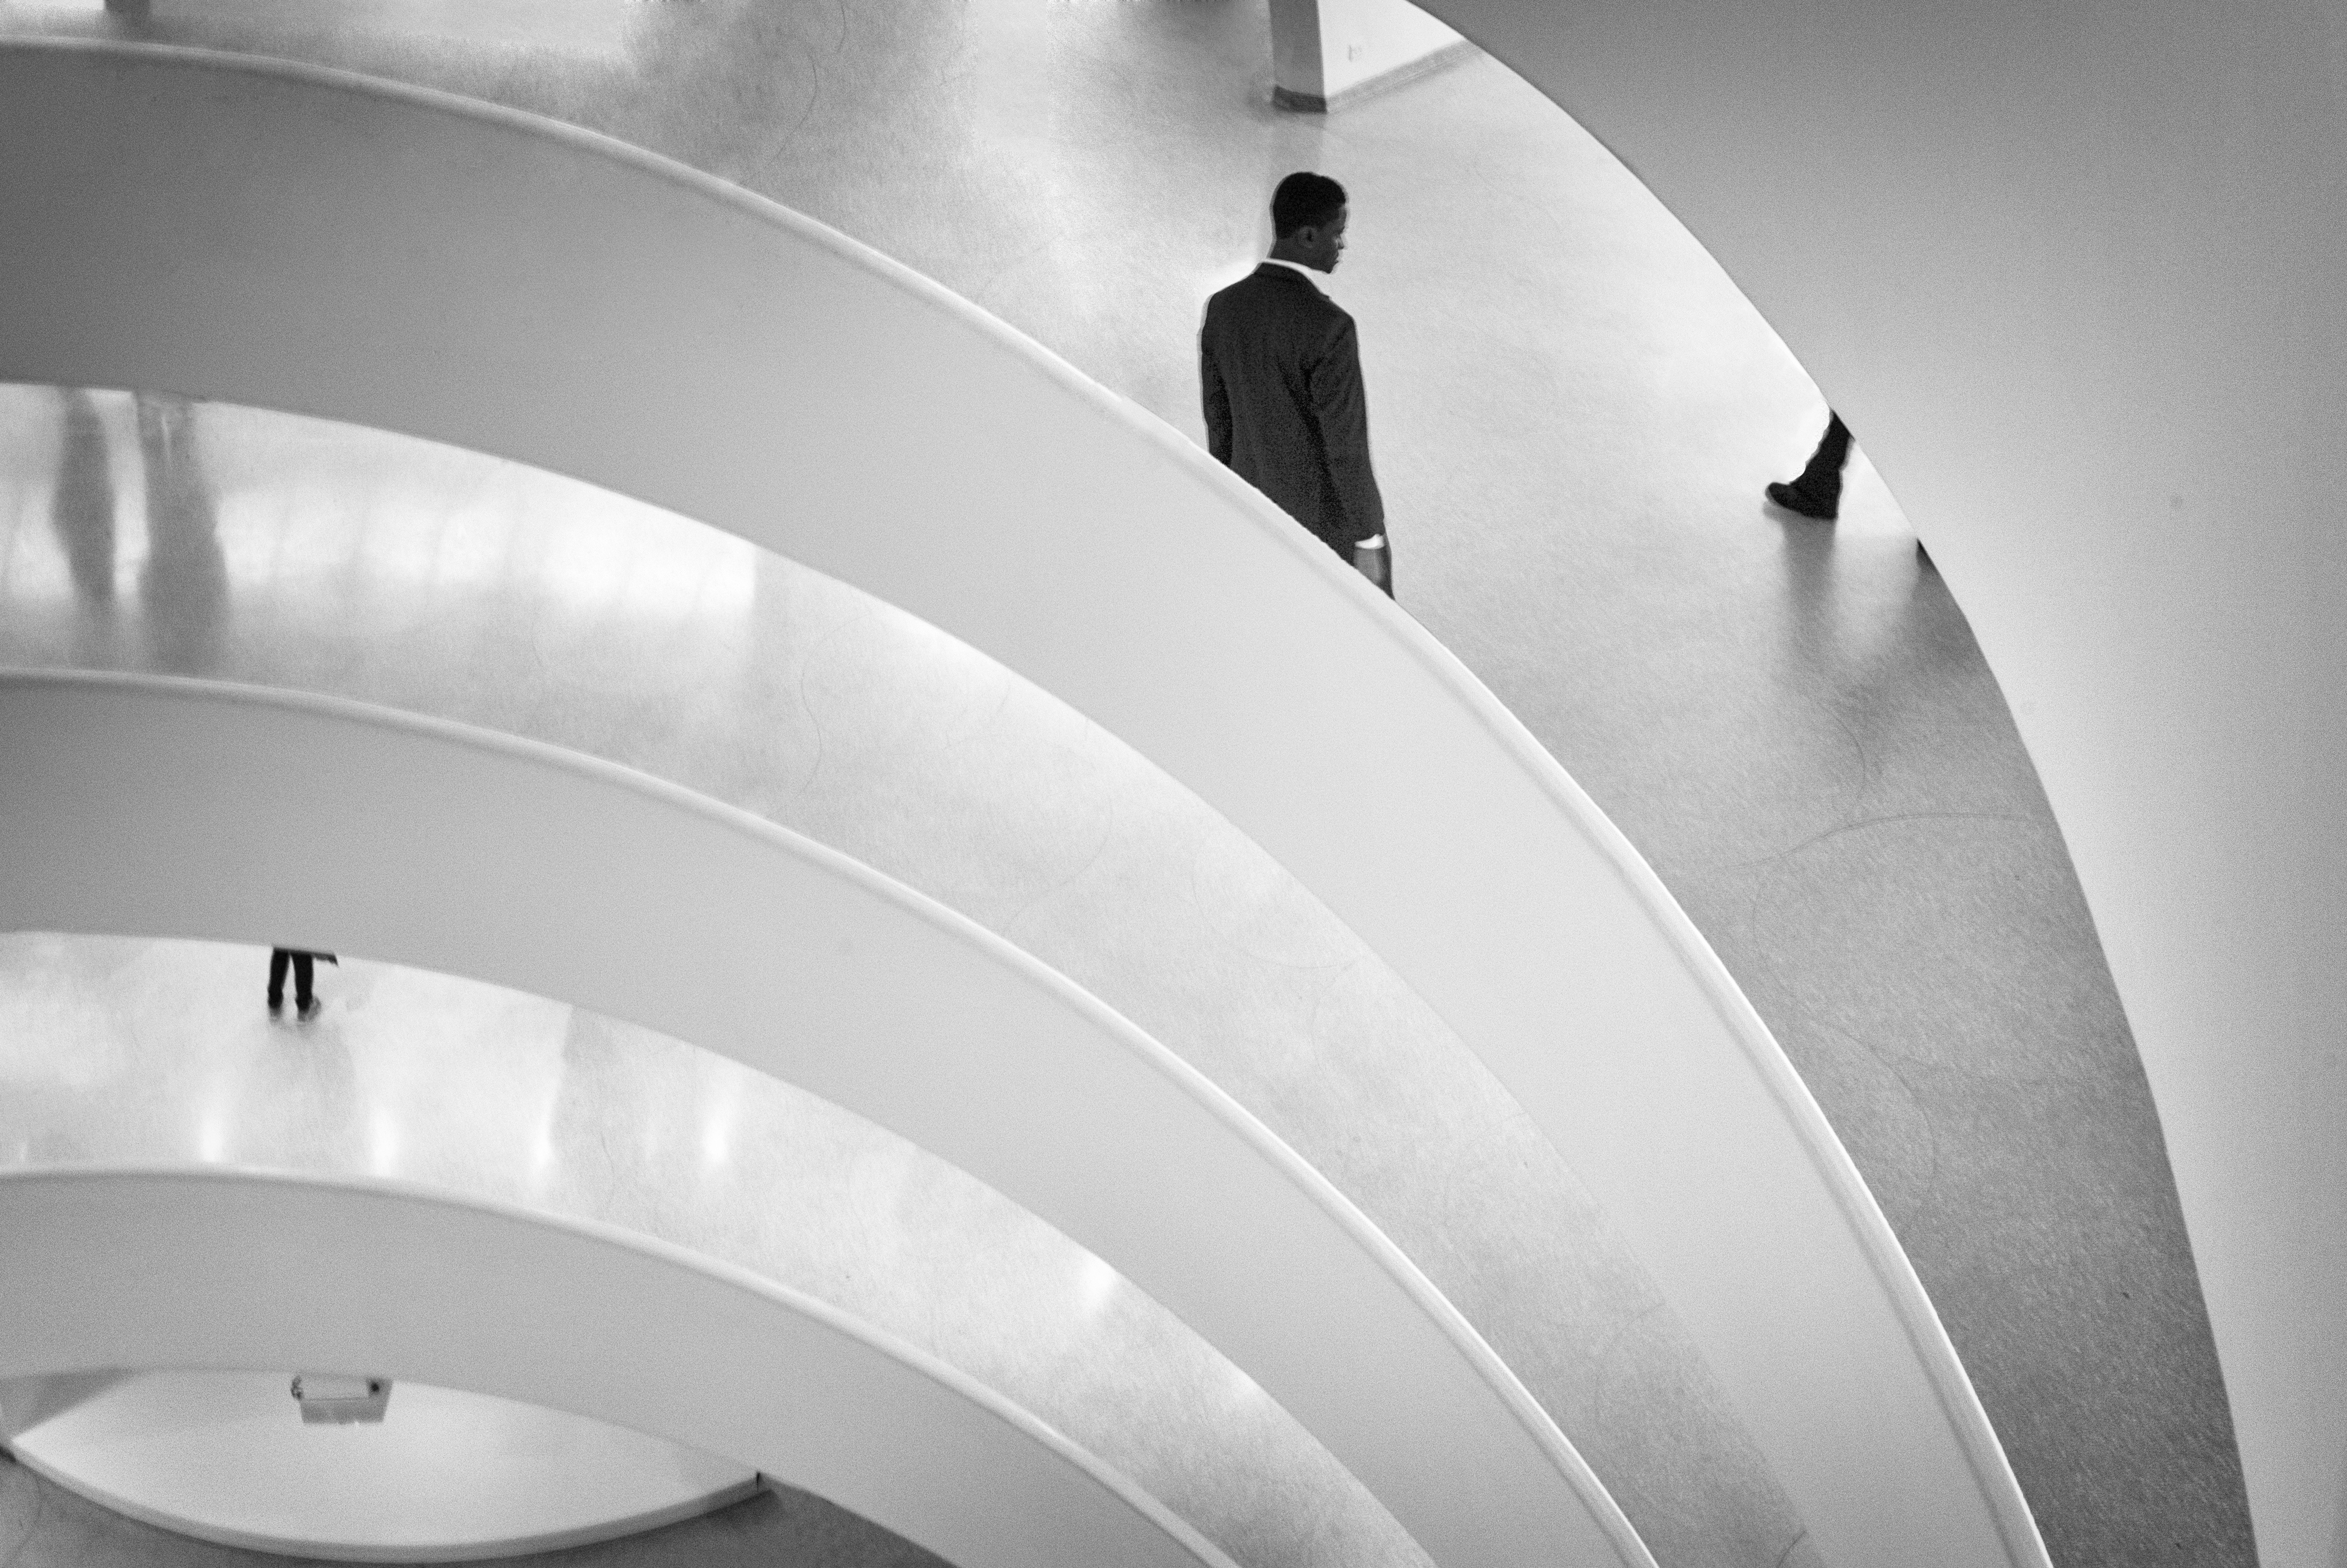
light, black and white, architecture, white, photography, ceiling, line, black, monochrome, lighting, circle, streetphotography, newyork, symmetry, stphotographia, shape, streetpics, artinbw, dakohuang, daylighting, monochrome photography